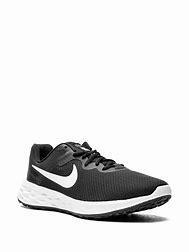
Brand: Nike
Model: Revolution 6 Next Nature